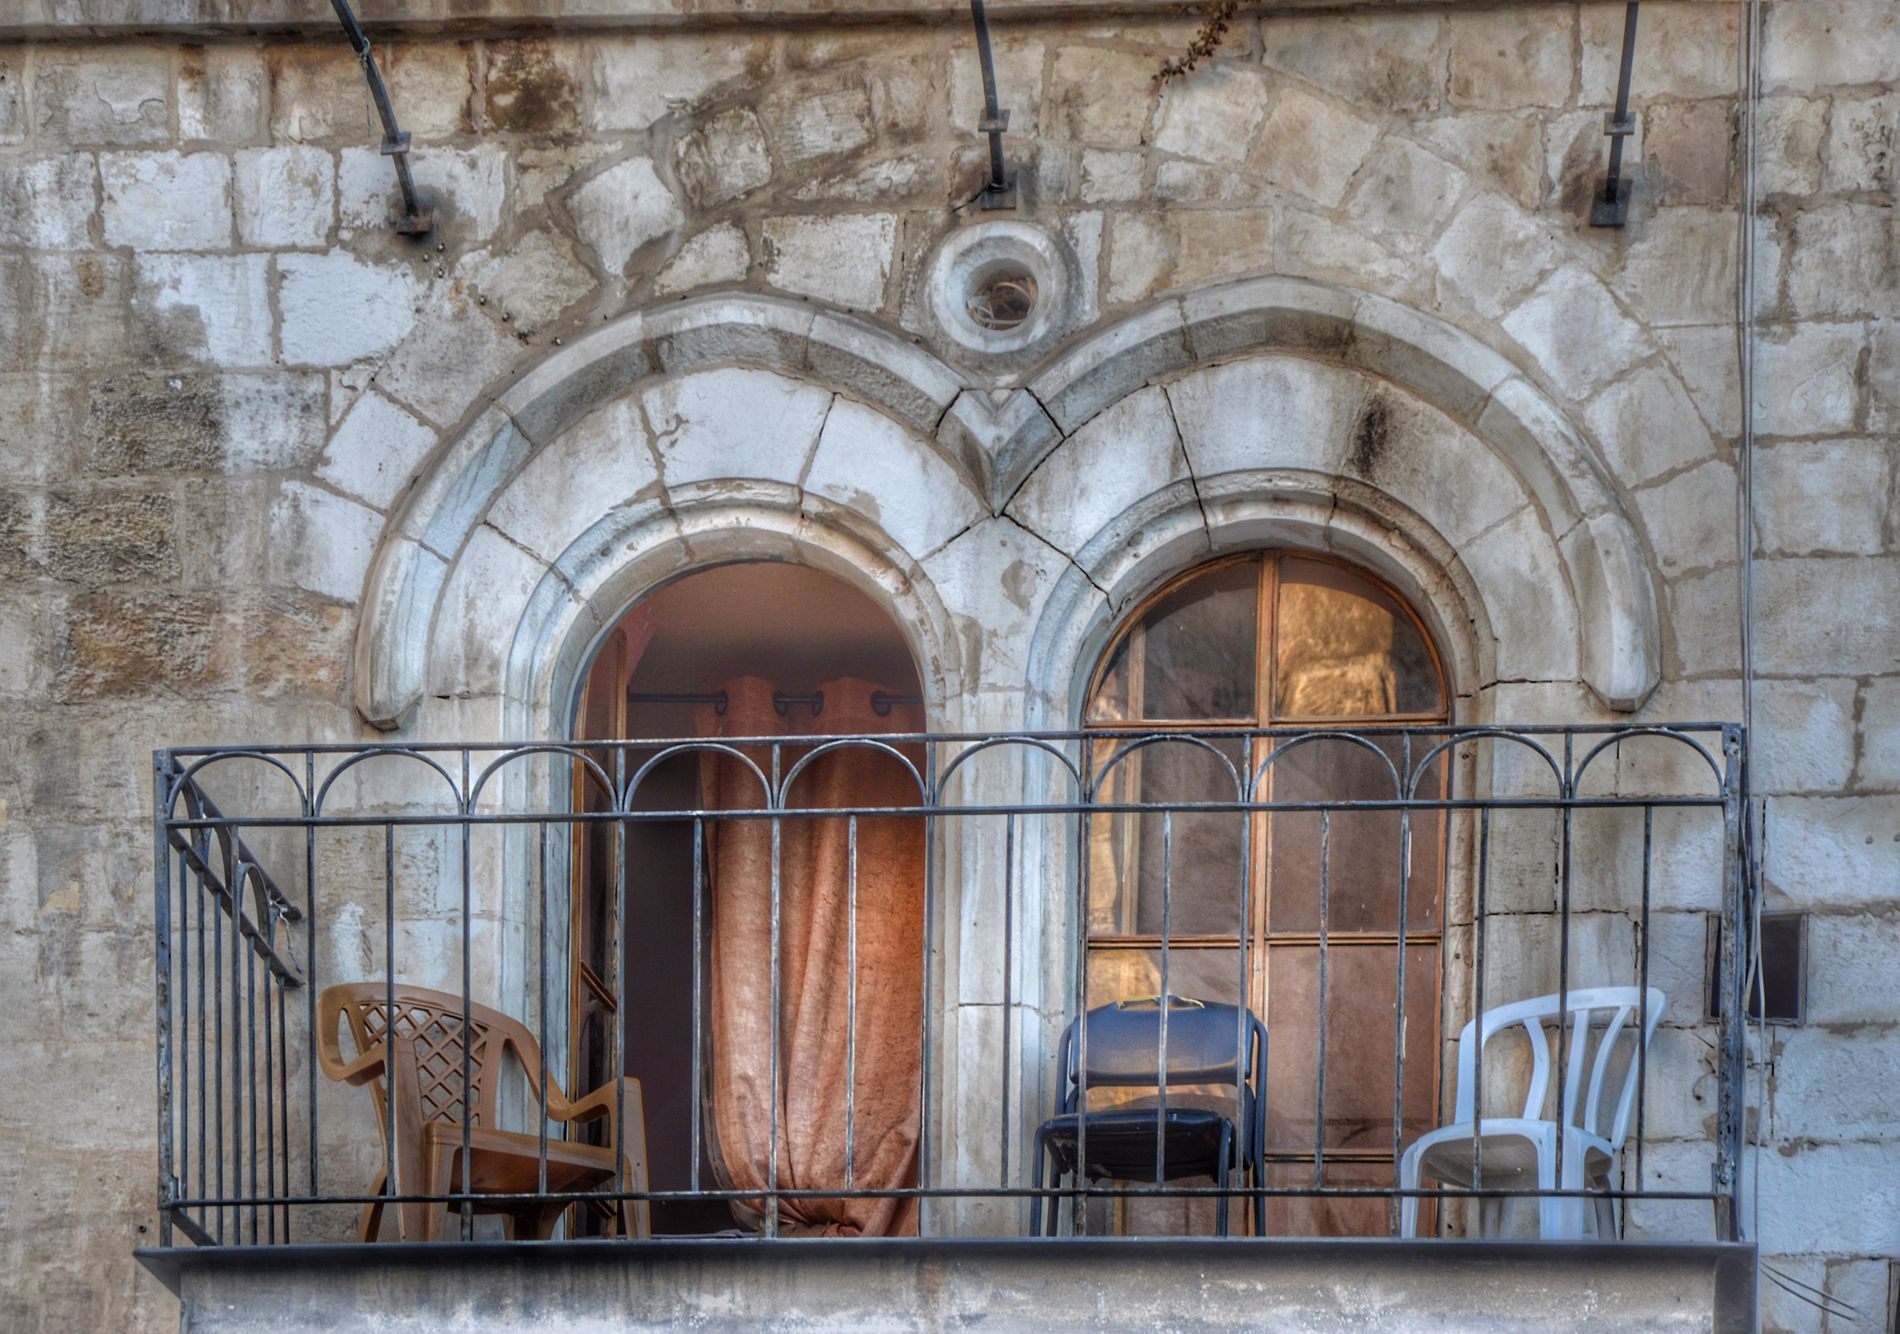
Stone Balcony
Old balcony with plastic chairs, iron railing, stone wall, arched windows, curtain and iron support bars.
Captured from a straight on eye level shot, the mood is one of aging and serenity. The mood is nostalgic, with the warm beige, grey, and muted brown hues. The look is naturalistic, filmed in soft, diffused light.
Labels: Architecture, Balcony, Building, Handrail, Arch, Chair, Furniture, Railing, Home Decor, Gate, Wall, Window, Iron bar, Curtain, Pipe, Slot
Camera: NIKON CORPORATION NIKON D3200
Aperture: F5.3
Exposure: 1/100 sec
ISO: 400
Focal length: 80.0 mm